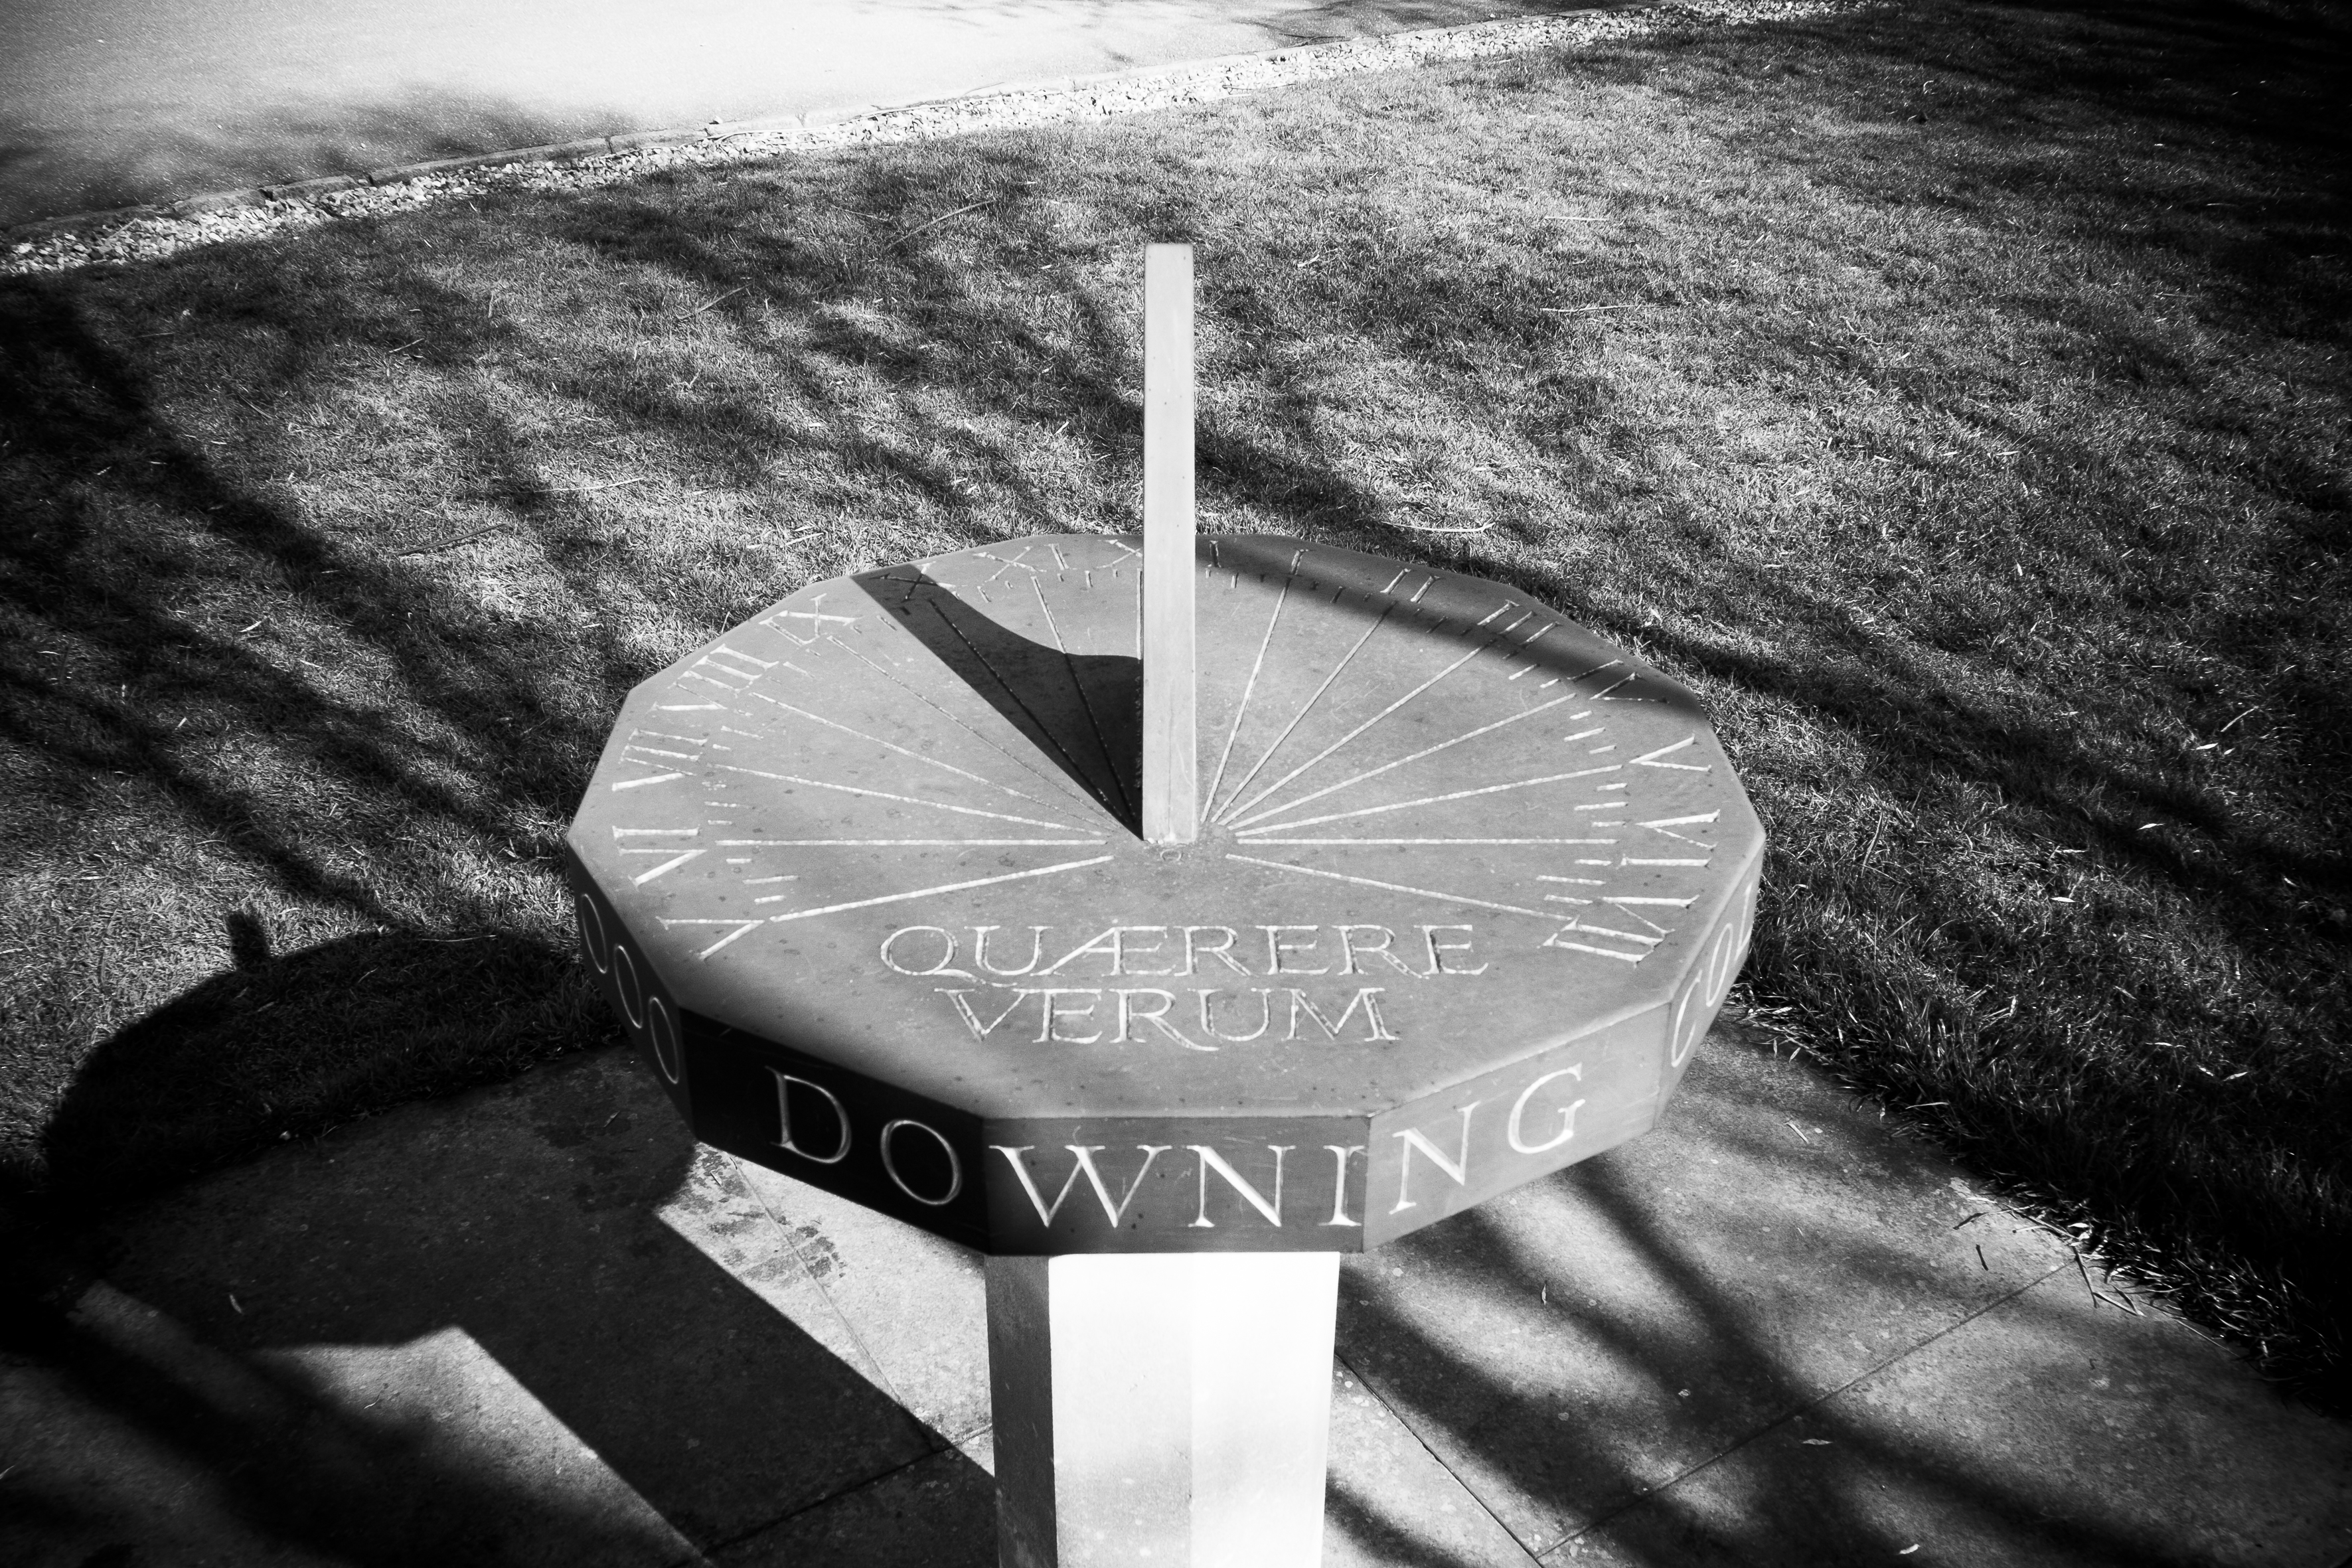
wing, light, black and white, white, street, photography, urban, travel, fujifilm, darkness, black, monochrome, uk, england, bw, blackandwhite, blackwhite, cambridge, ngc, photograph, noiretblanc, unitedkingdom, image, fuji, shape, fujixt1, fujix, monochrome photography